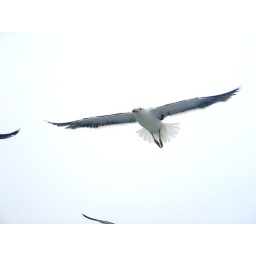
A seagull flying behind the boat as we headed into the harbor in Rye, New Hampshire.